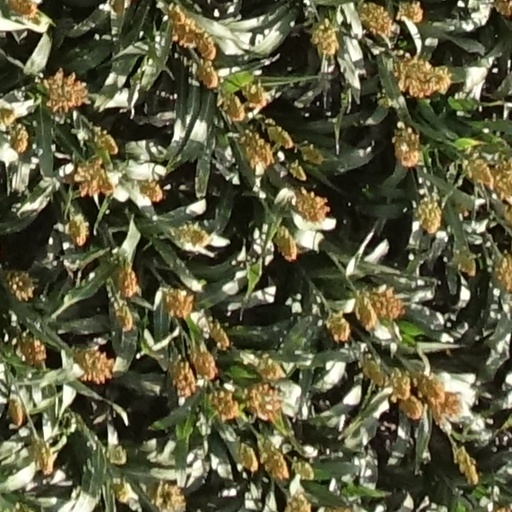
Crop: sorghum